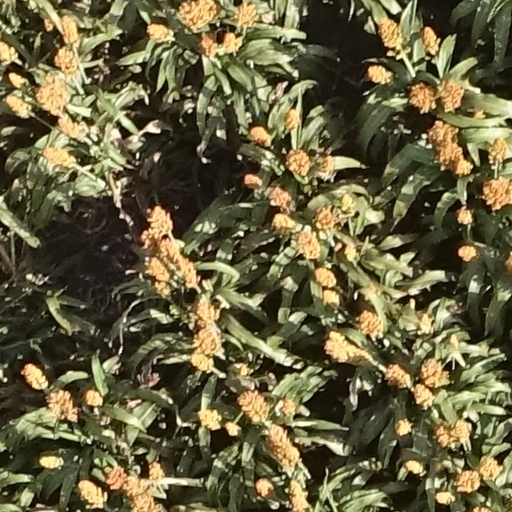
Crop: sorghum